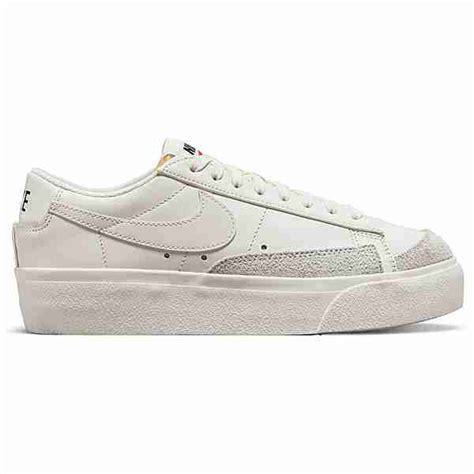
Brand: Nike
Model: Blazer Platform